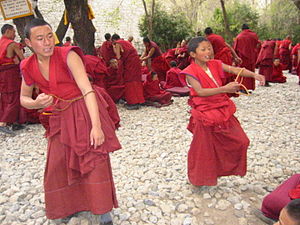
Munk / Tiggermunke
Tibetanske munke
Ordet munk kommer af det græske ord monachos, der betyder én, der lever alene, altså en eneboer, men allerede i de første århundreder sluttede mænd sig sammen i klostre for at leve et religiøst liv i fattigdom, kyskhed og lydighed under en ordensregel.